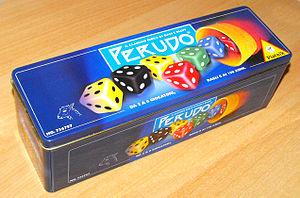
Perudo est un jeu de dés créé par l'auteur de jeux de société américain Richard Borg et initialement publié en 1993 par TSR. Ce jeu reprend le principe d'un jeu traditionnel chilien, le Dudo, lui-même proche du poker menteur